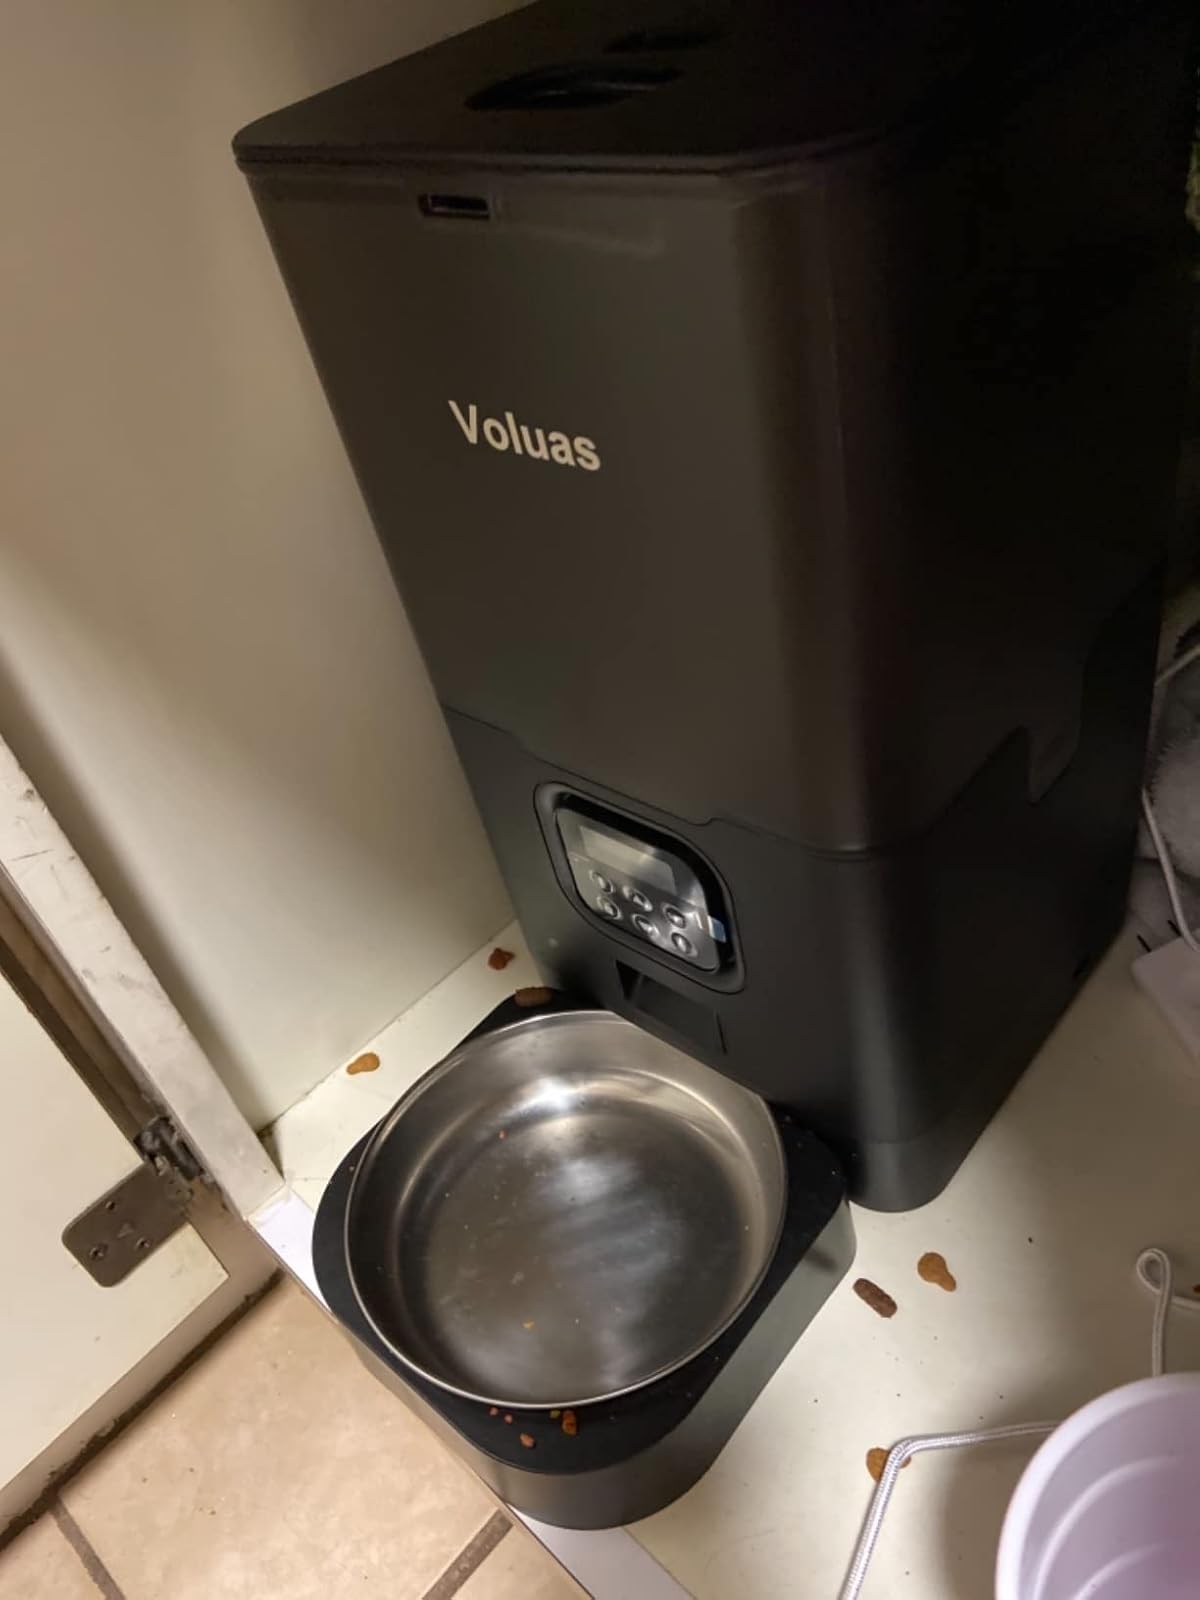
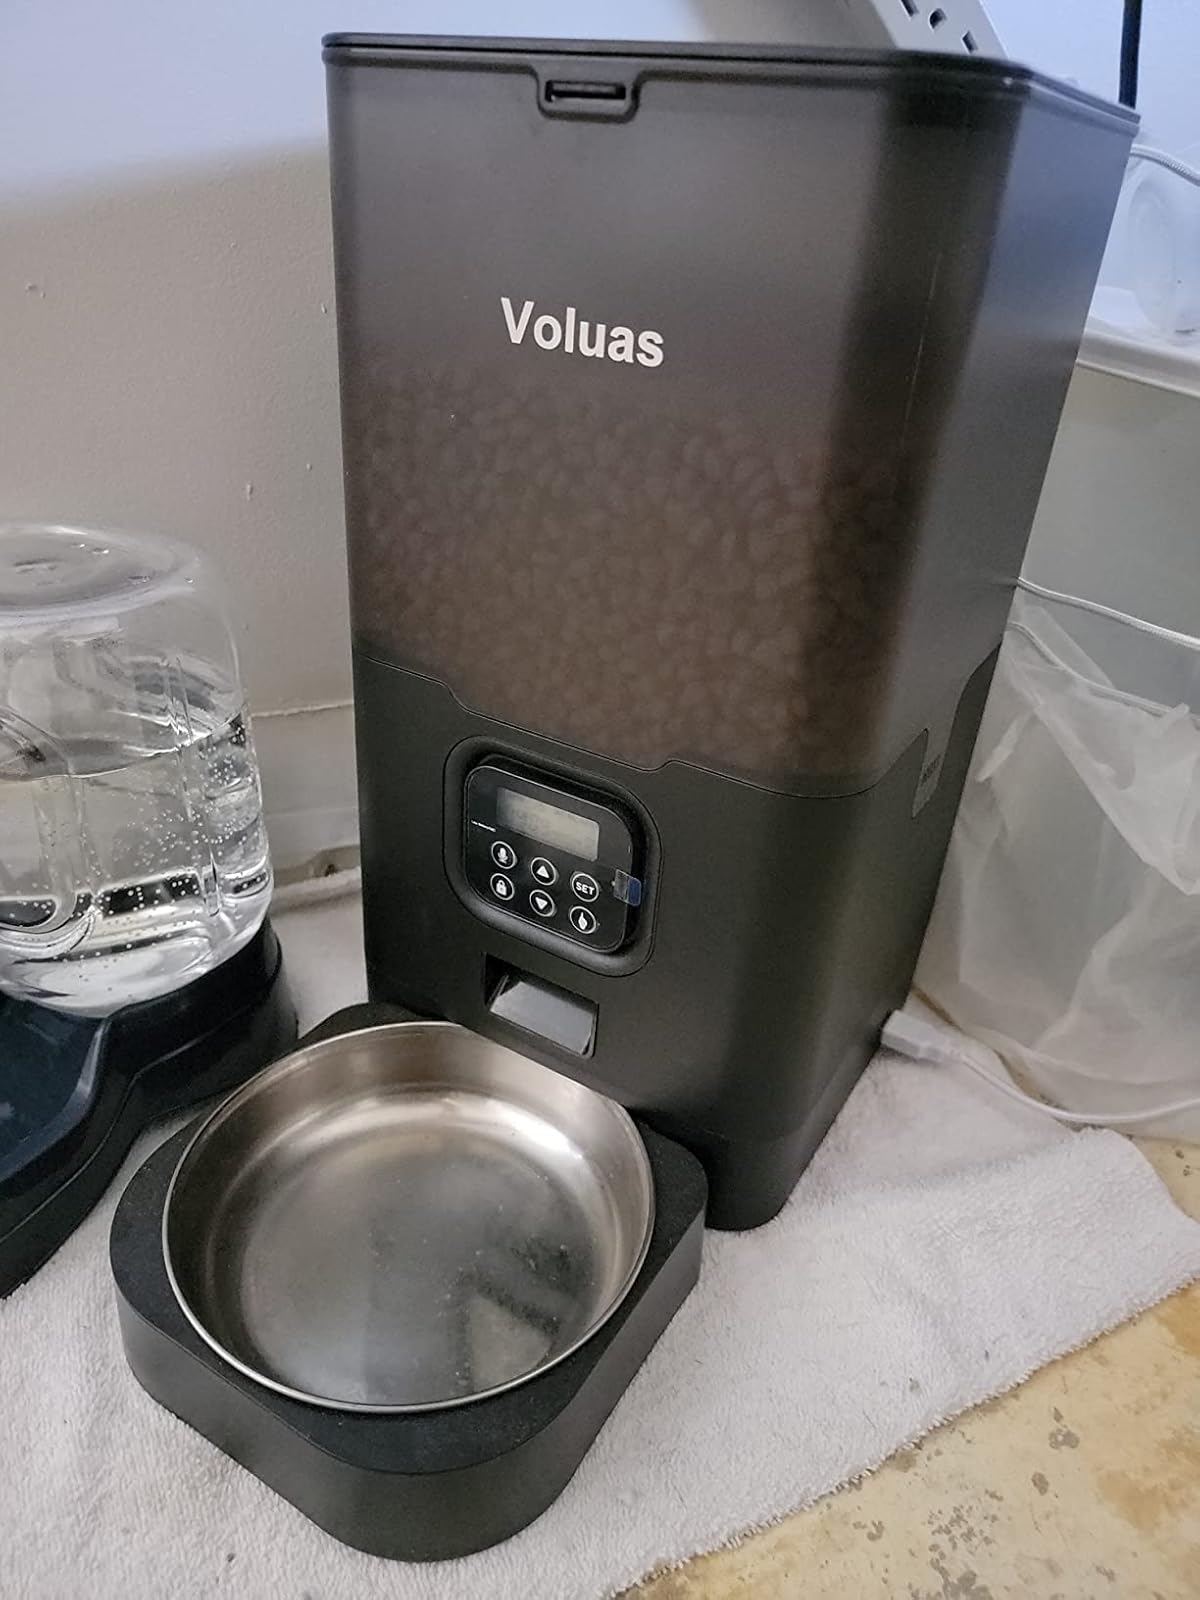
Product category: items_feeder
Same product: yes